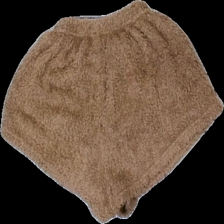
View: back
Type: Shorts
Category: Ladies
Brand: Missing
Colors: Brown
Material: 100% Polyester
Cut: Cropped
Season: All
Price range: 50-100
Recommended usage: Reuse
Description: Brown fluffy shorts